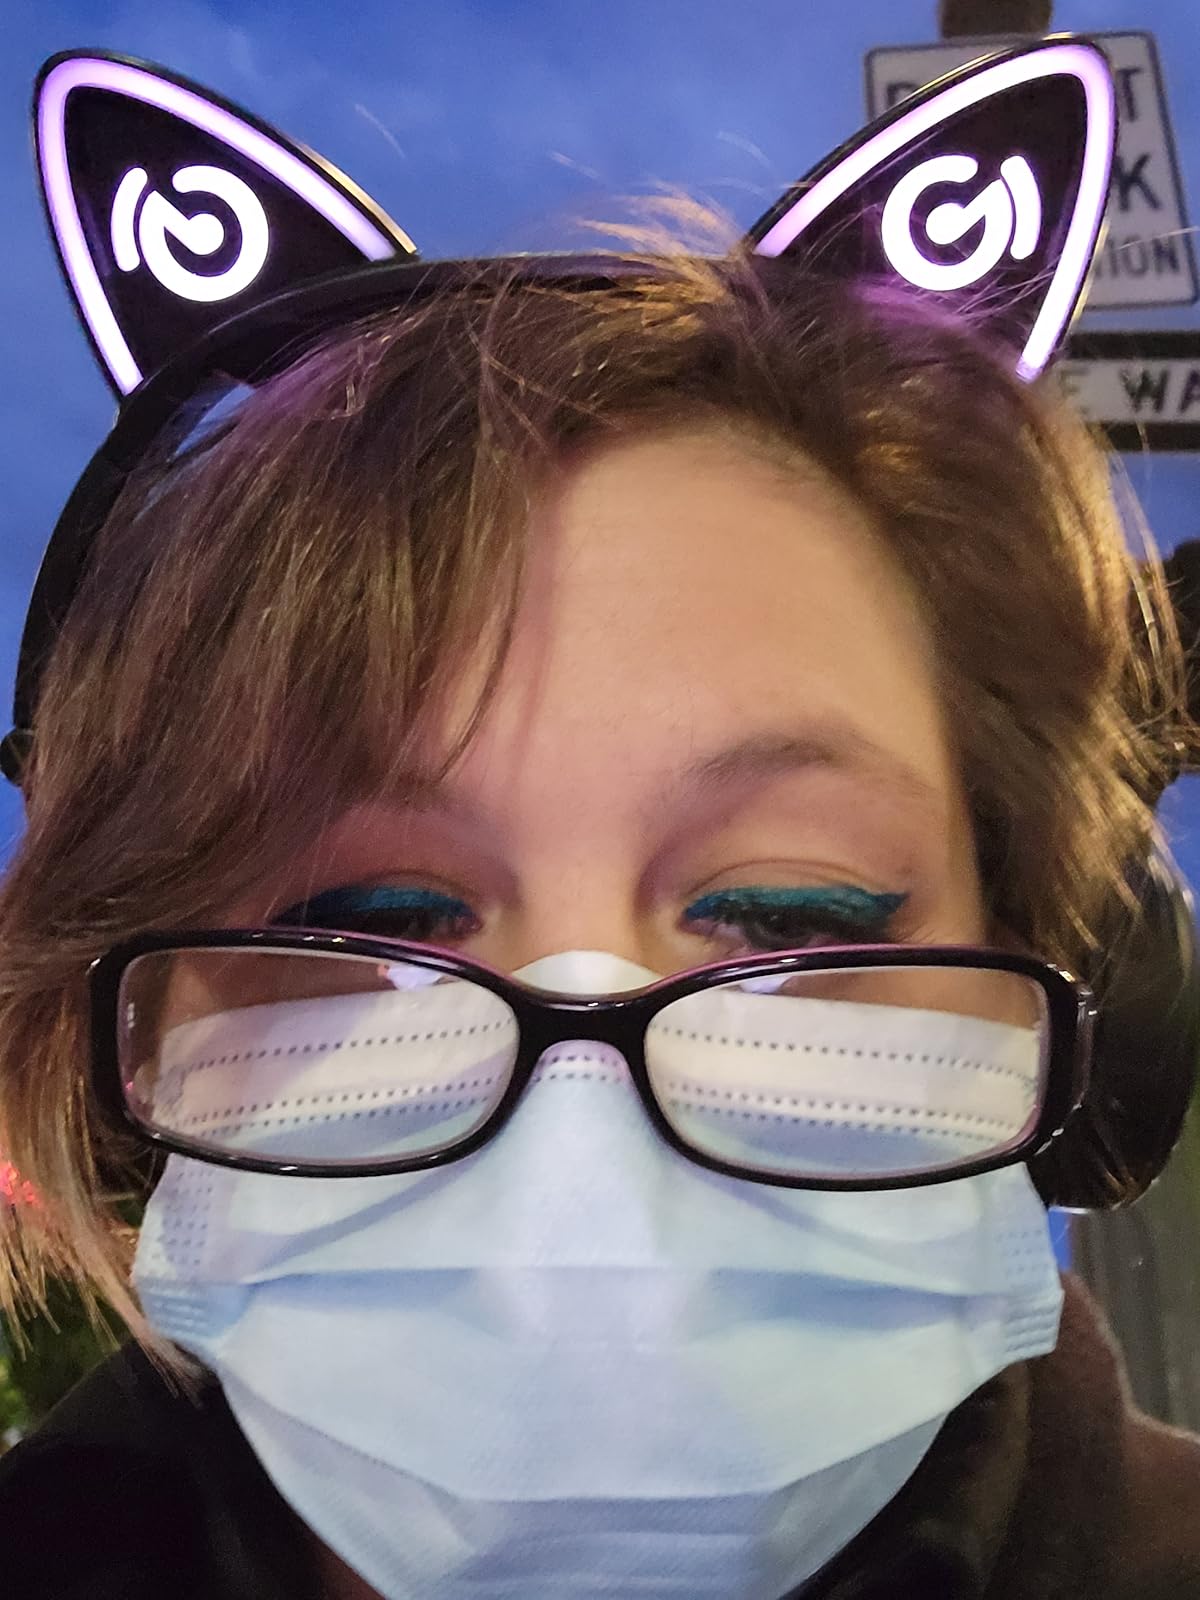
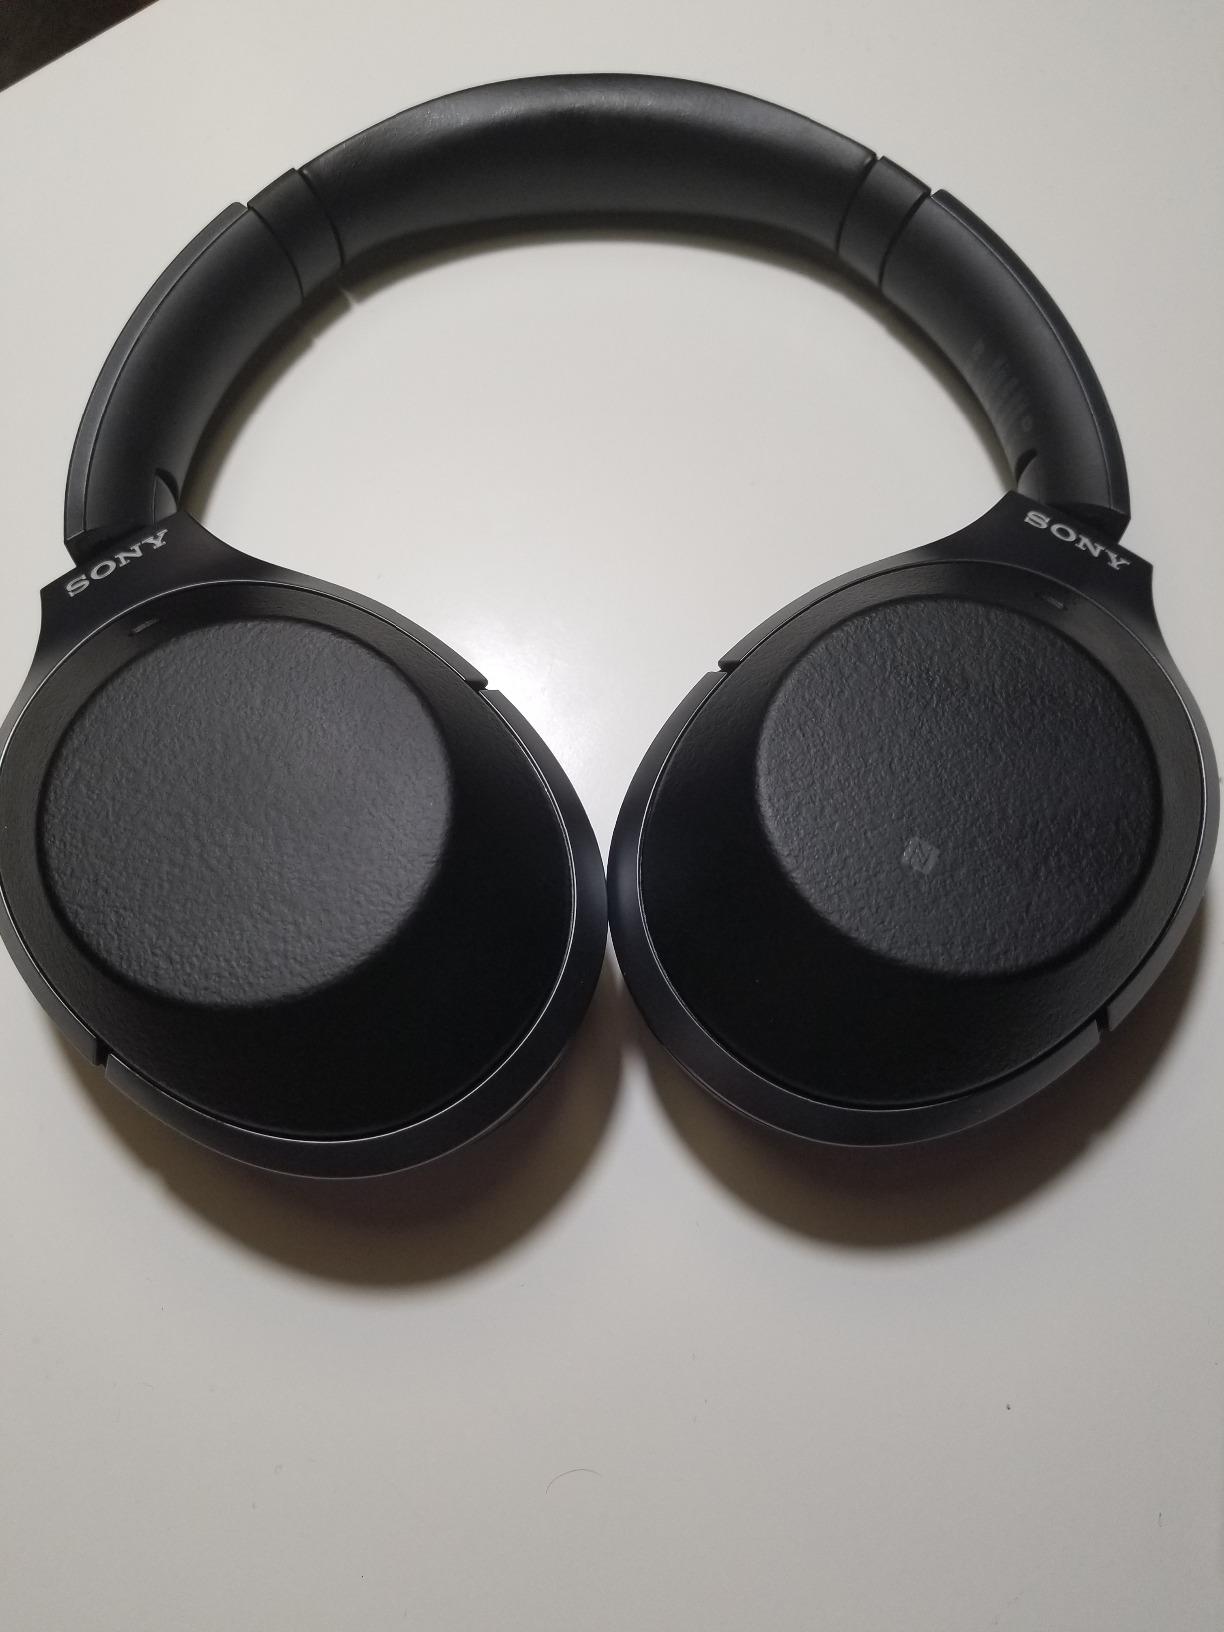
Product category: headphones
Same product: no